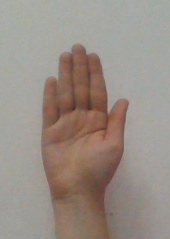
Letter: seen